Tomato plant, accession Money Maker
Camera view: horizontal (90 deg, fisheye); turntable rotation: 330 degrees
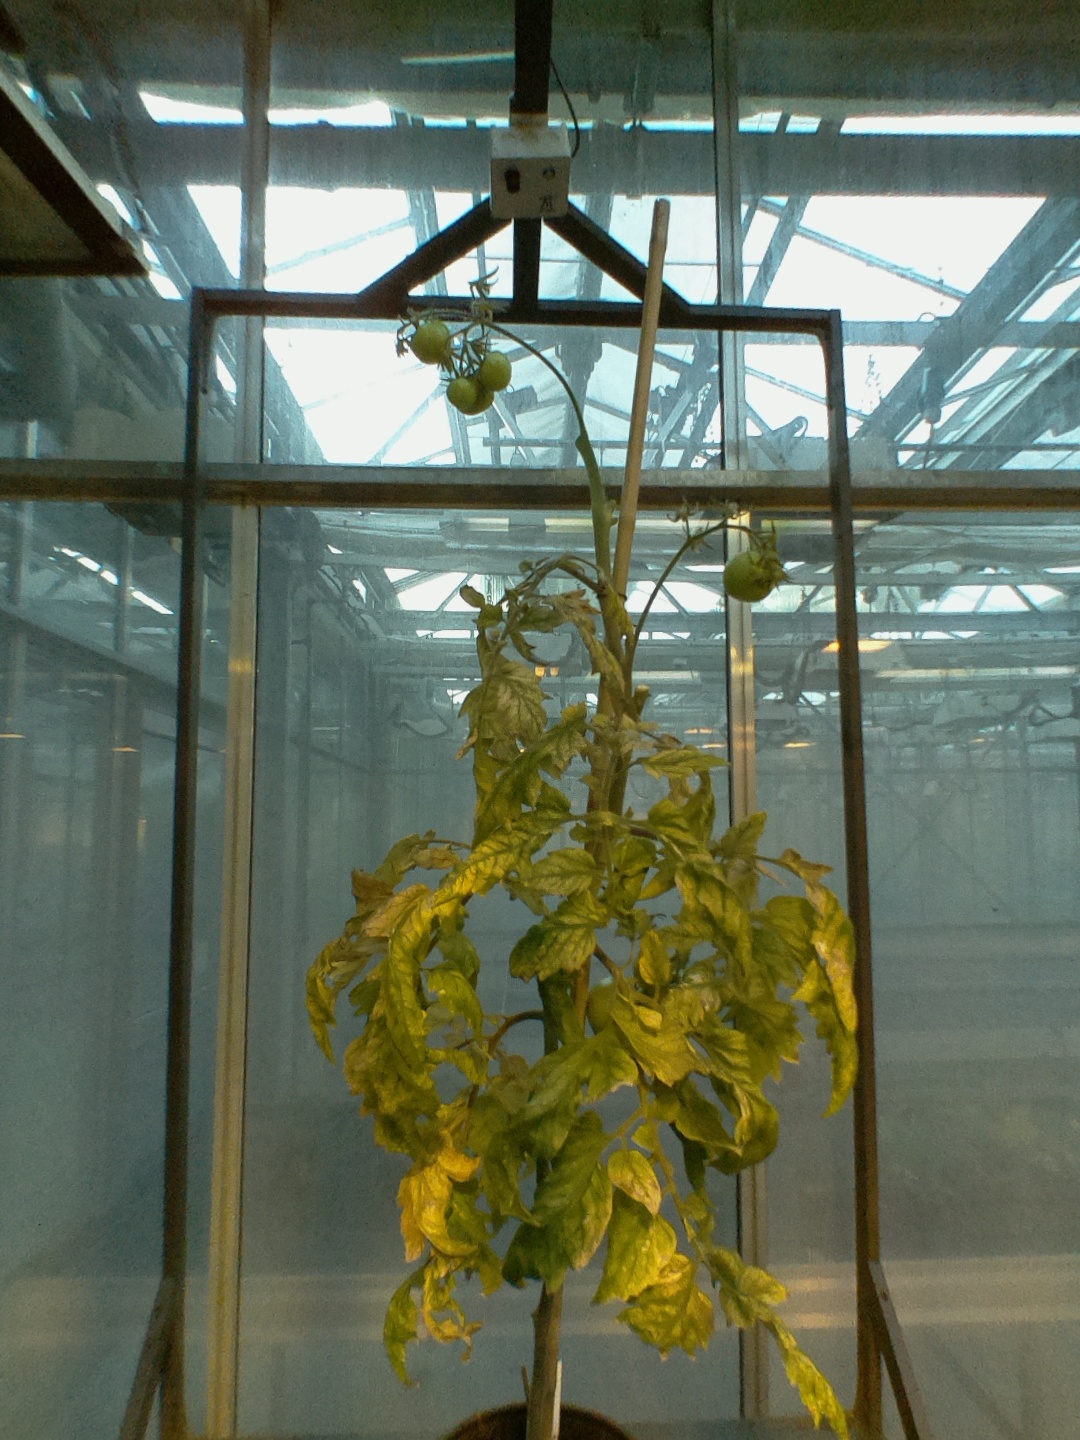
BBCH growth stage 79: 90% -100% of final fruit size